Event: Nepal Earthquake
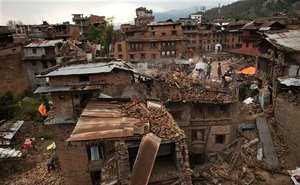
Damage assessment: damage